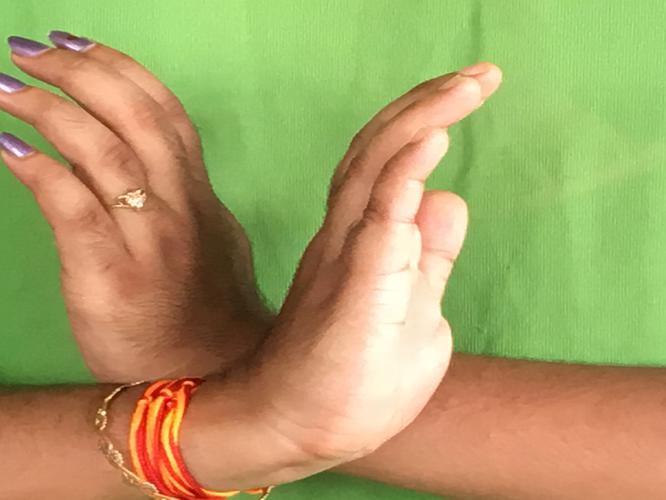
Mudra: Nagabandha
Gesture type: double_hand